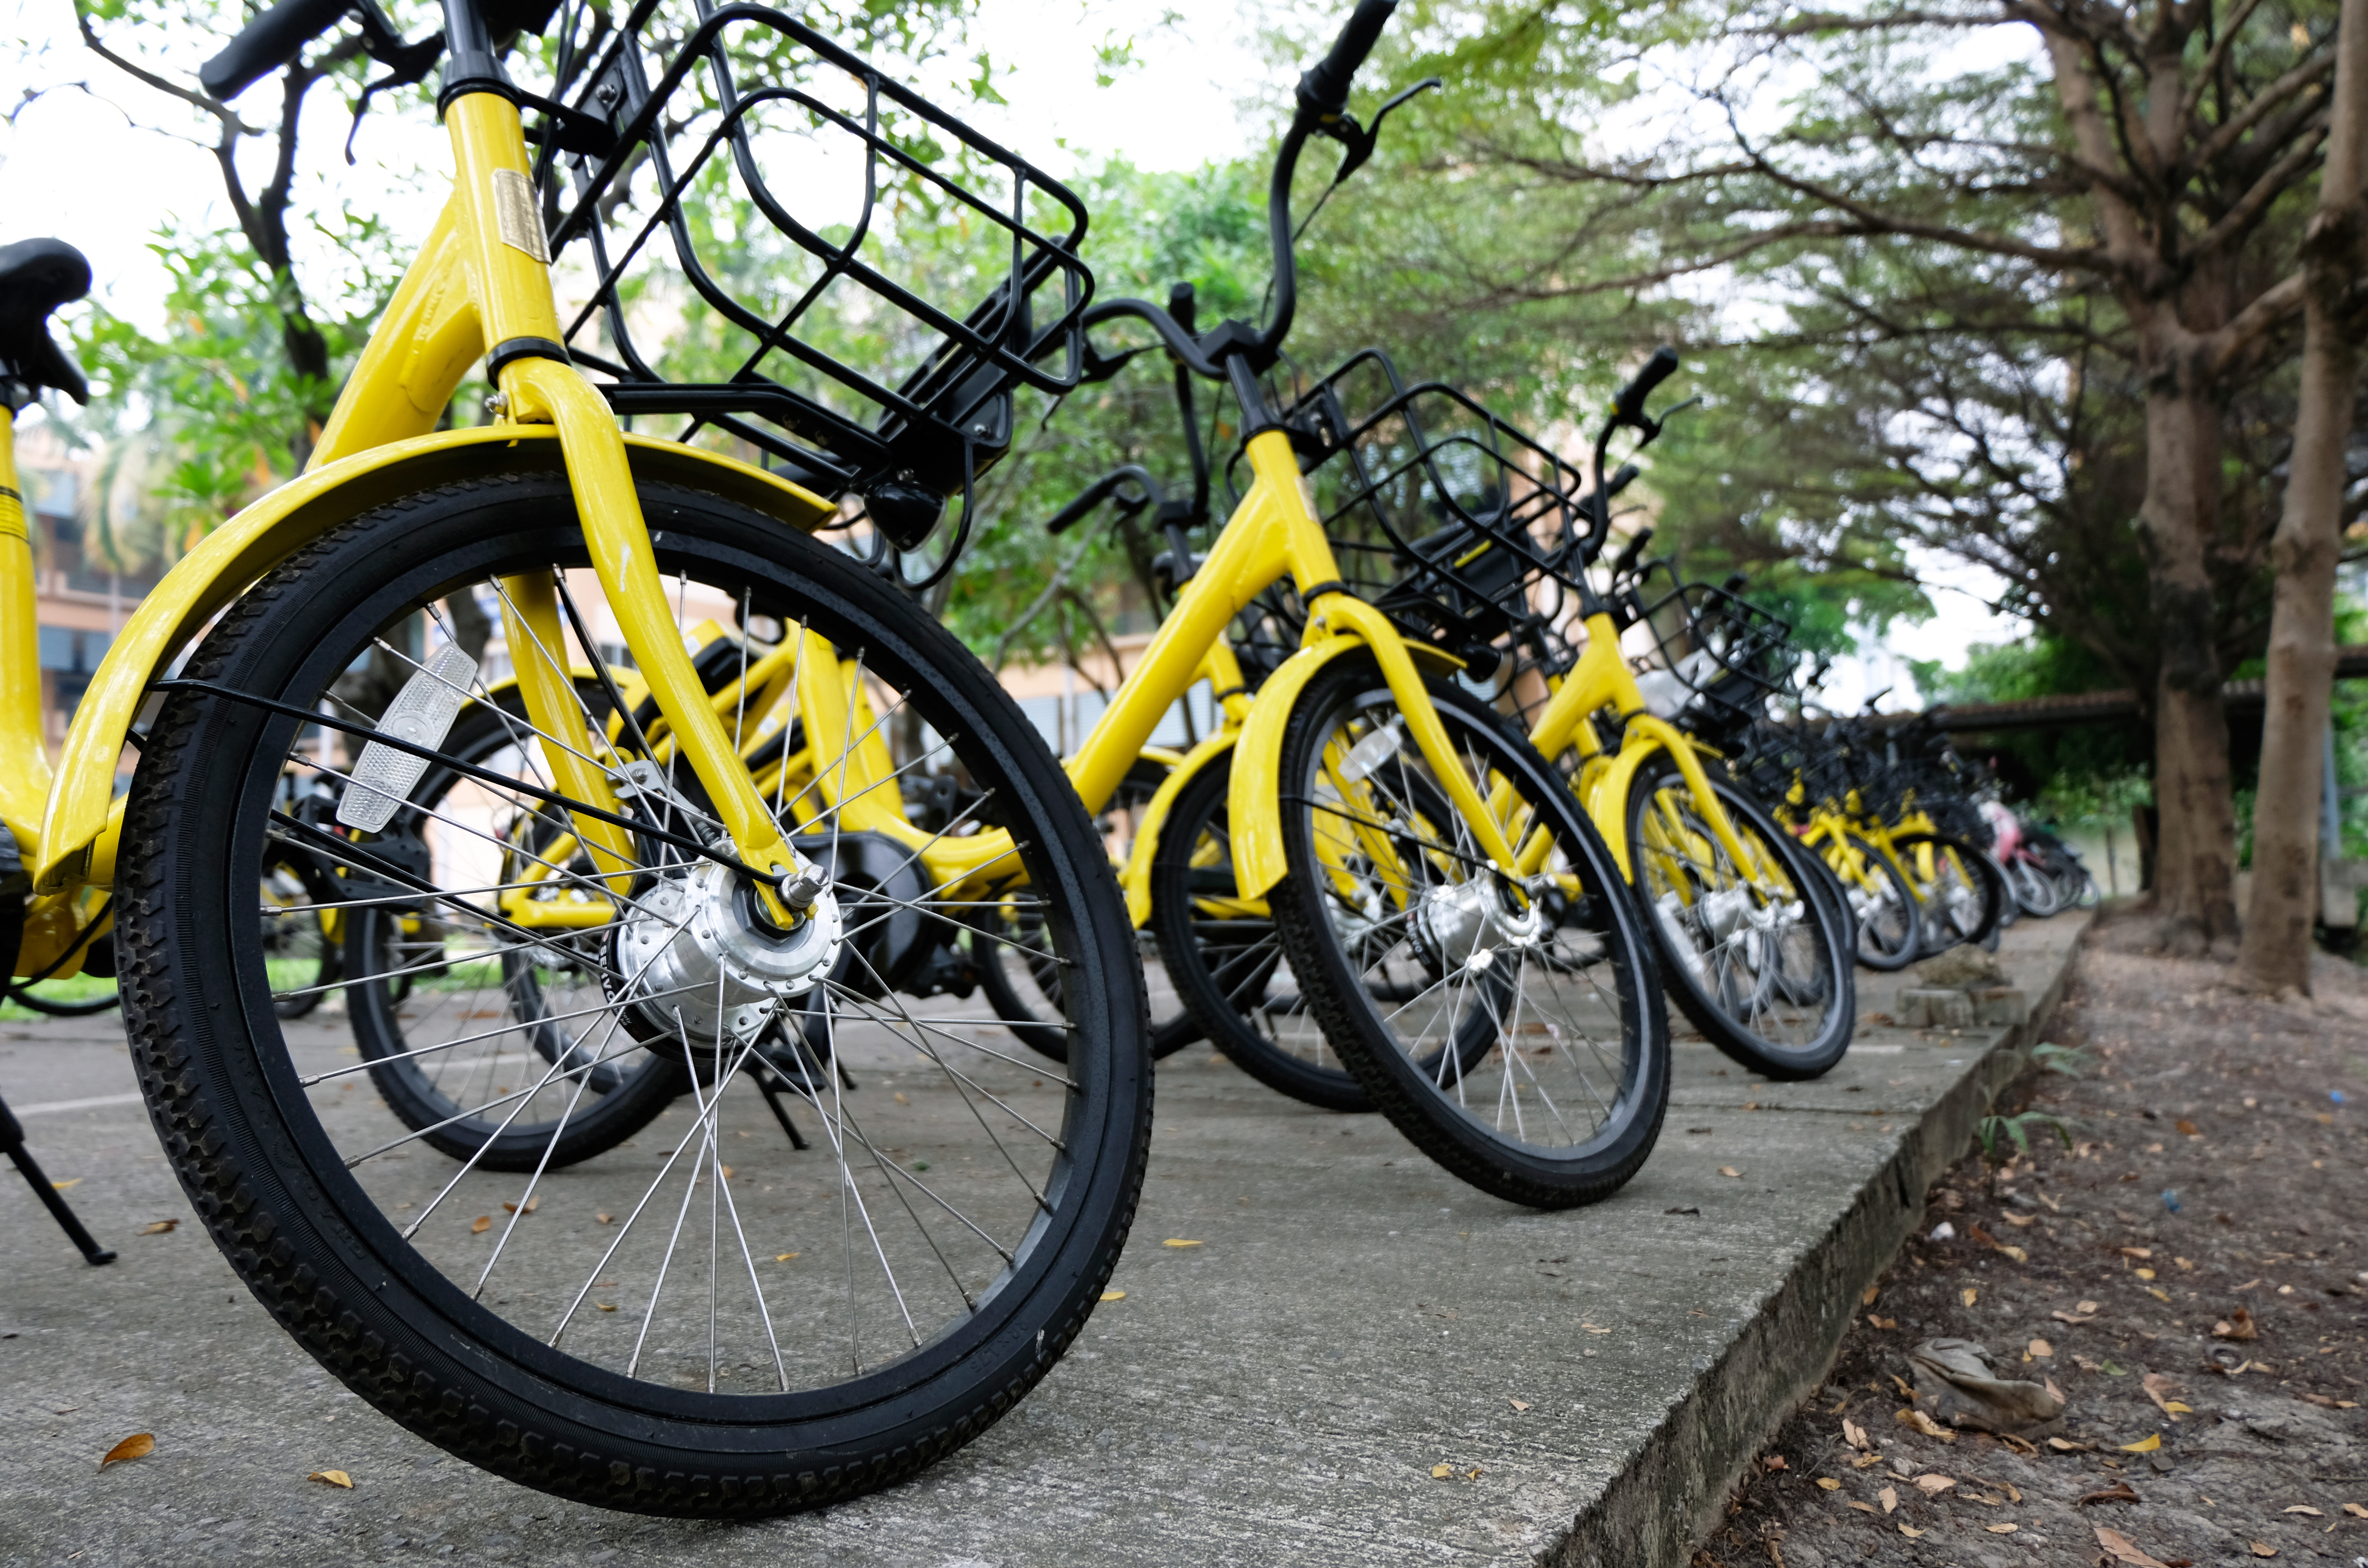
adventure, background, bicycle, bike, biker, biking, building, city, concept, conceptual, device, drive, ecological, ecology, environment, environmental, europe, european, fitness, german, germany, health, healthy, historical, lifestyle, locking, metal, old, outdoor, parked, pavement, pedal, pole, public, recreation, restyling, ride, road, secure, sidewalk, sport, station, street, tourism, town, transport, transportation, travel, urban, land vehicle, vehicle, bicycle wheel, bicycle tire, spoke, bicycle part, yellow, tire, wheel, bicycle fork, bicycle frame, mountain bike, bicycle drivetrain part, sports equipment, rim, bicycle pedal, hybrid bicycle, road bicycle, mode of transport, automotive tire, bicycle accessory, tree, bicycles equipment and supplies, bicycle handlebar, auto part, cycling, crankset, automotive wheel system, bicycle saddle, groupset, Hub gear, photography